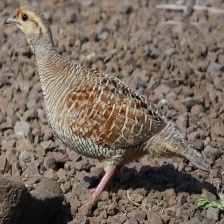
Species: BLACK FRANCOLIN
Scientific name: FRANCOLINUS FRANCOLINUS
ImageNet parent category: partridge